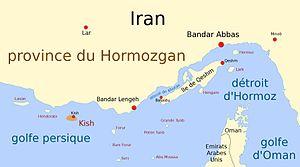
L'île de Kich est une île iranienne dans le golfe Persique, dans la province d'Hormozgan. En raison de son statut de zone de libre-échange, elle est prisée par les consommateurs et dispose de nombreux centres commerciaux, boutiques, attractions touristiques et hôtels de tourisme. L'île compte environ 27 000 habitants et reçoit 1,5 million de visiteurs par an. Sa ville principale est Kich.